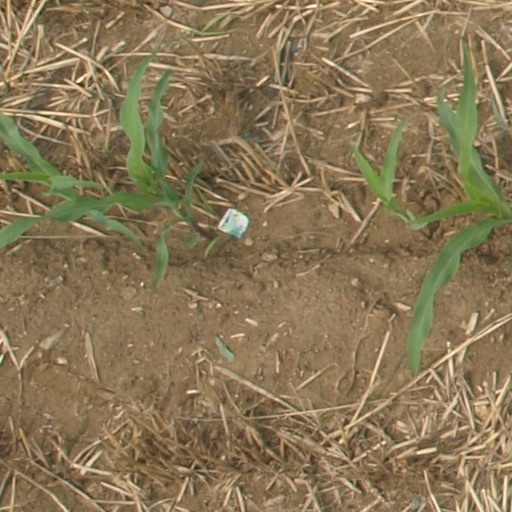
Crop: maize; corn